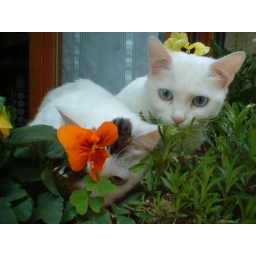
Pallino and Jasmine on my window while staring at some pigeons down in the street